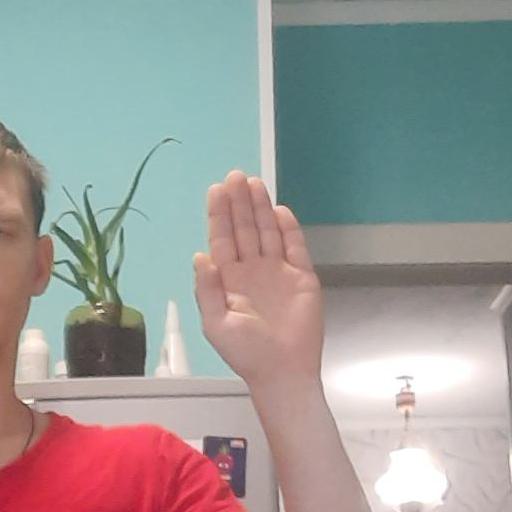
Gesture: stop